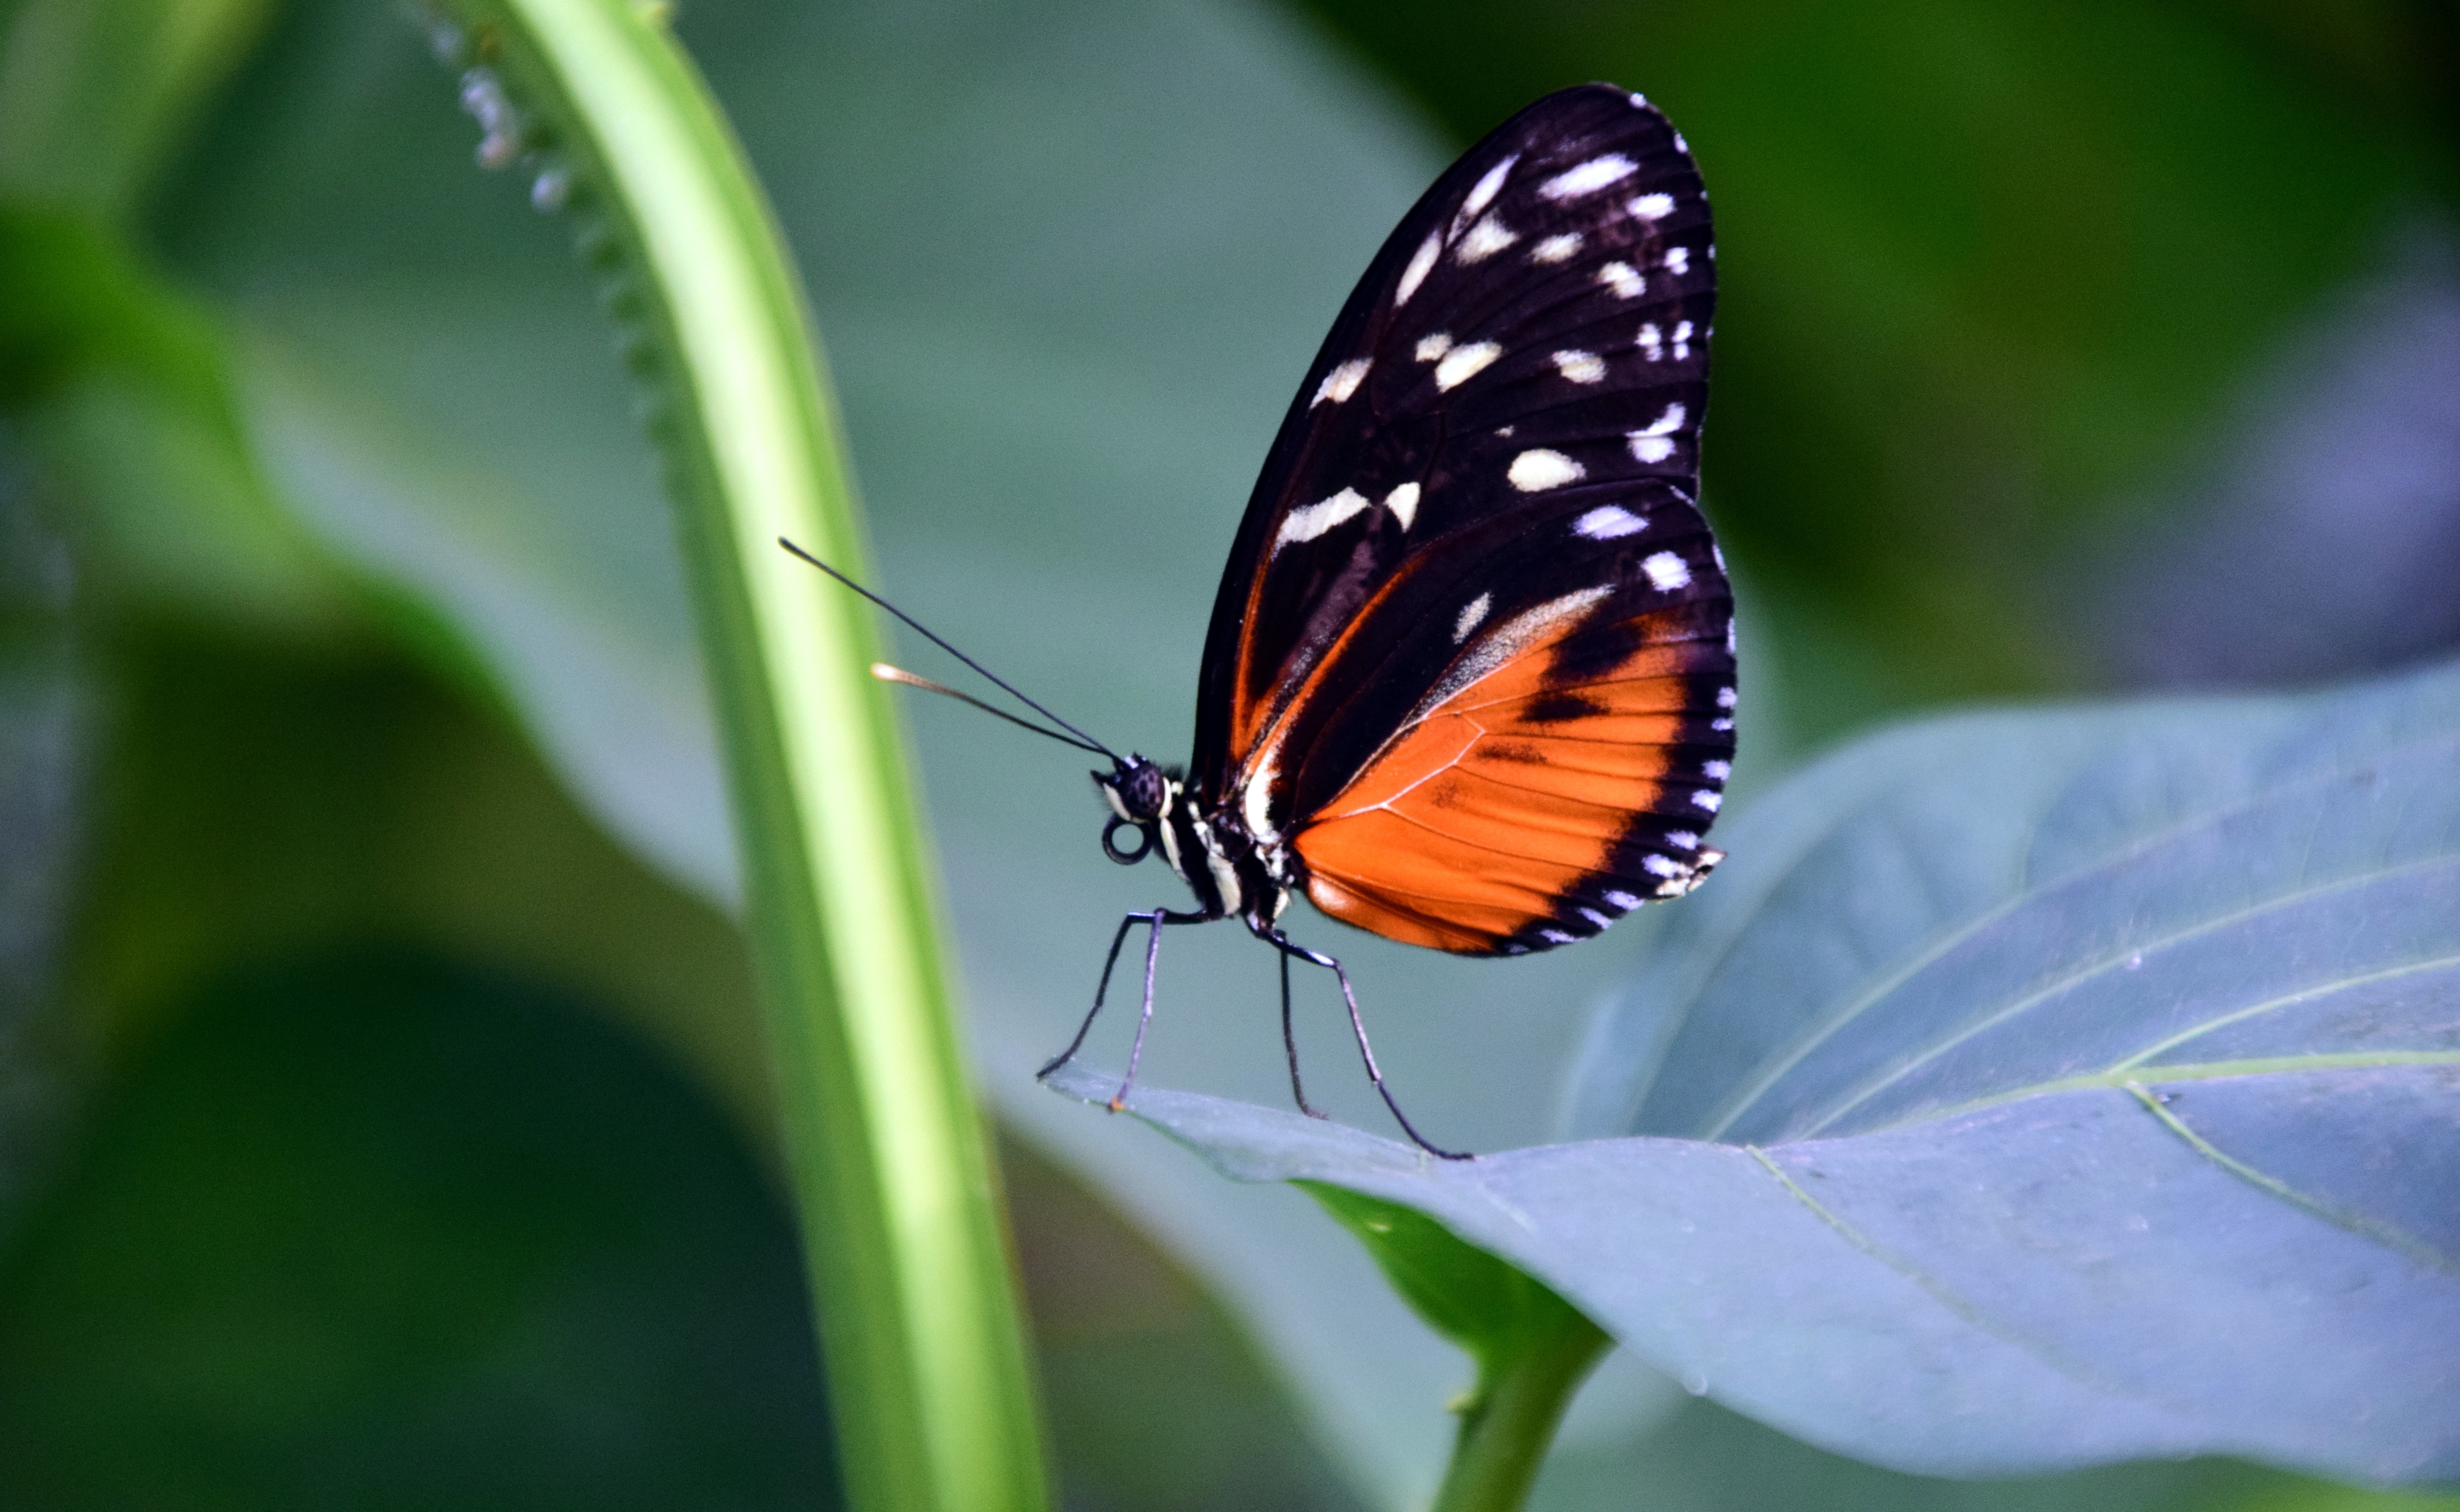
nature, wing, photography, leaf, flower, petal, animal, green, tropical, insect, botany, butterfly, colorful, close, flora, fauna, invertebrate, close up, monarch butterfly, beautiful, exotic, tender, nectar, macro photography, arthropod, pollinator, heliconius hecale, plant stem, moths and butterflies, lycaenid, golden passion flower butterfly